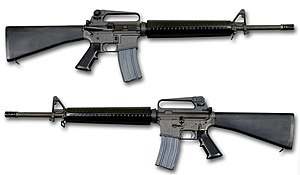
M16A2 / Se også
M16A2
M16A2 riflen er et amerikansk designet stormgevær. Den er afløseren for forgængeren M16A1, og blev indført i slutningen af 1980'erne. M16A2 blev bestilt af det amerikanske marinekorps, der også var det første amerikanske værn til at indføre den. M16A2 havde en række forbedringer i forhold til M16A1. Den havde ny rifling i løbet, et kraftigere løb, bedre sigtemidler, ny flammeskjuler, nyt frontgreb, og langt stærkere kolbe. En anden ændring var at muligheden for fuldautomatisk ild blev fjernet, så det nu kun var muligt at bruge treskudsbyger og semiautomatisk. Det skete for at undgå at soldater i ildkamp blot holdt aftrækkeren inde og tømte magasinet i retning af fjenden.